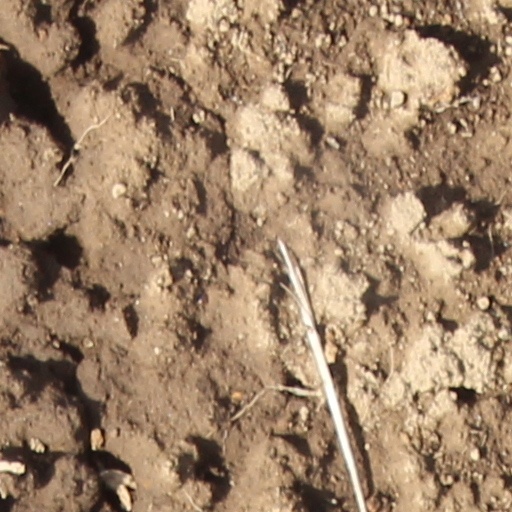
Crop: wheat